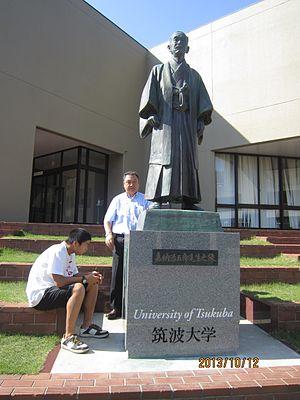
Jigorō Kanō, né le 10 décembre 1860 à Mikage et mort le 4 mai 1938 en bateau, est le fondateur du judo kodokan.